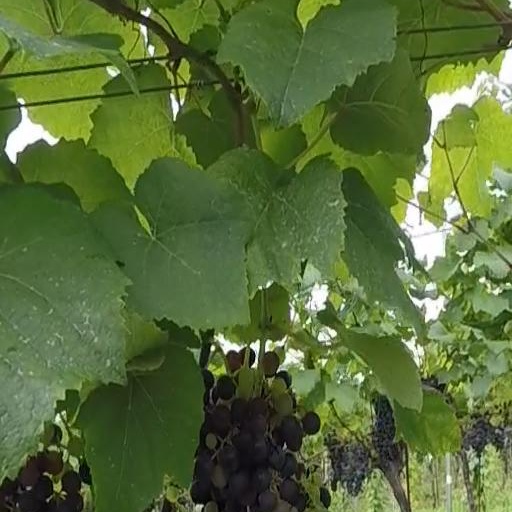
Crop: grape